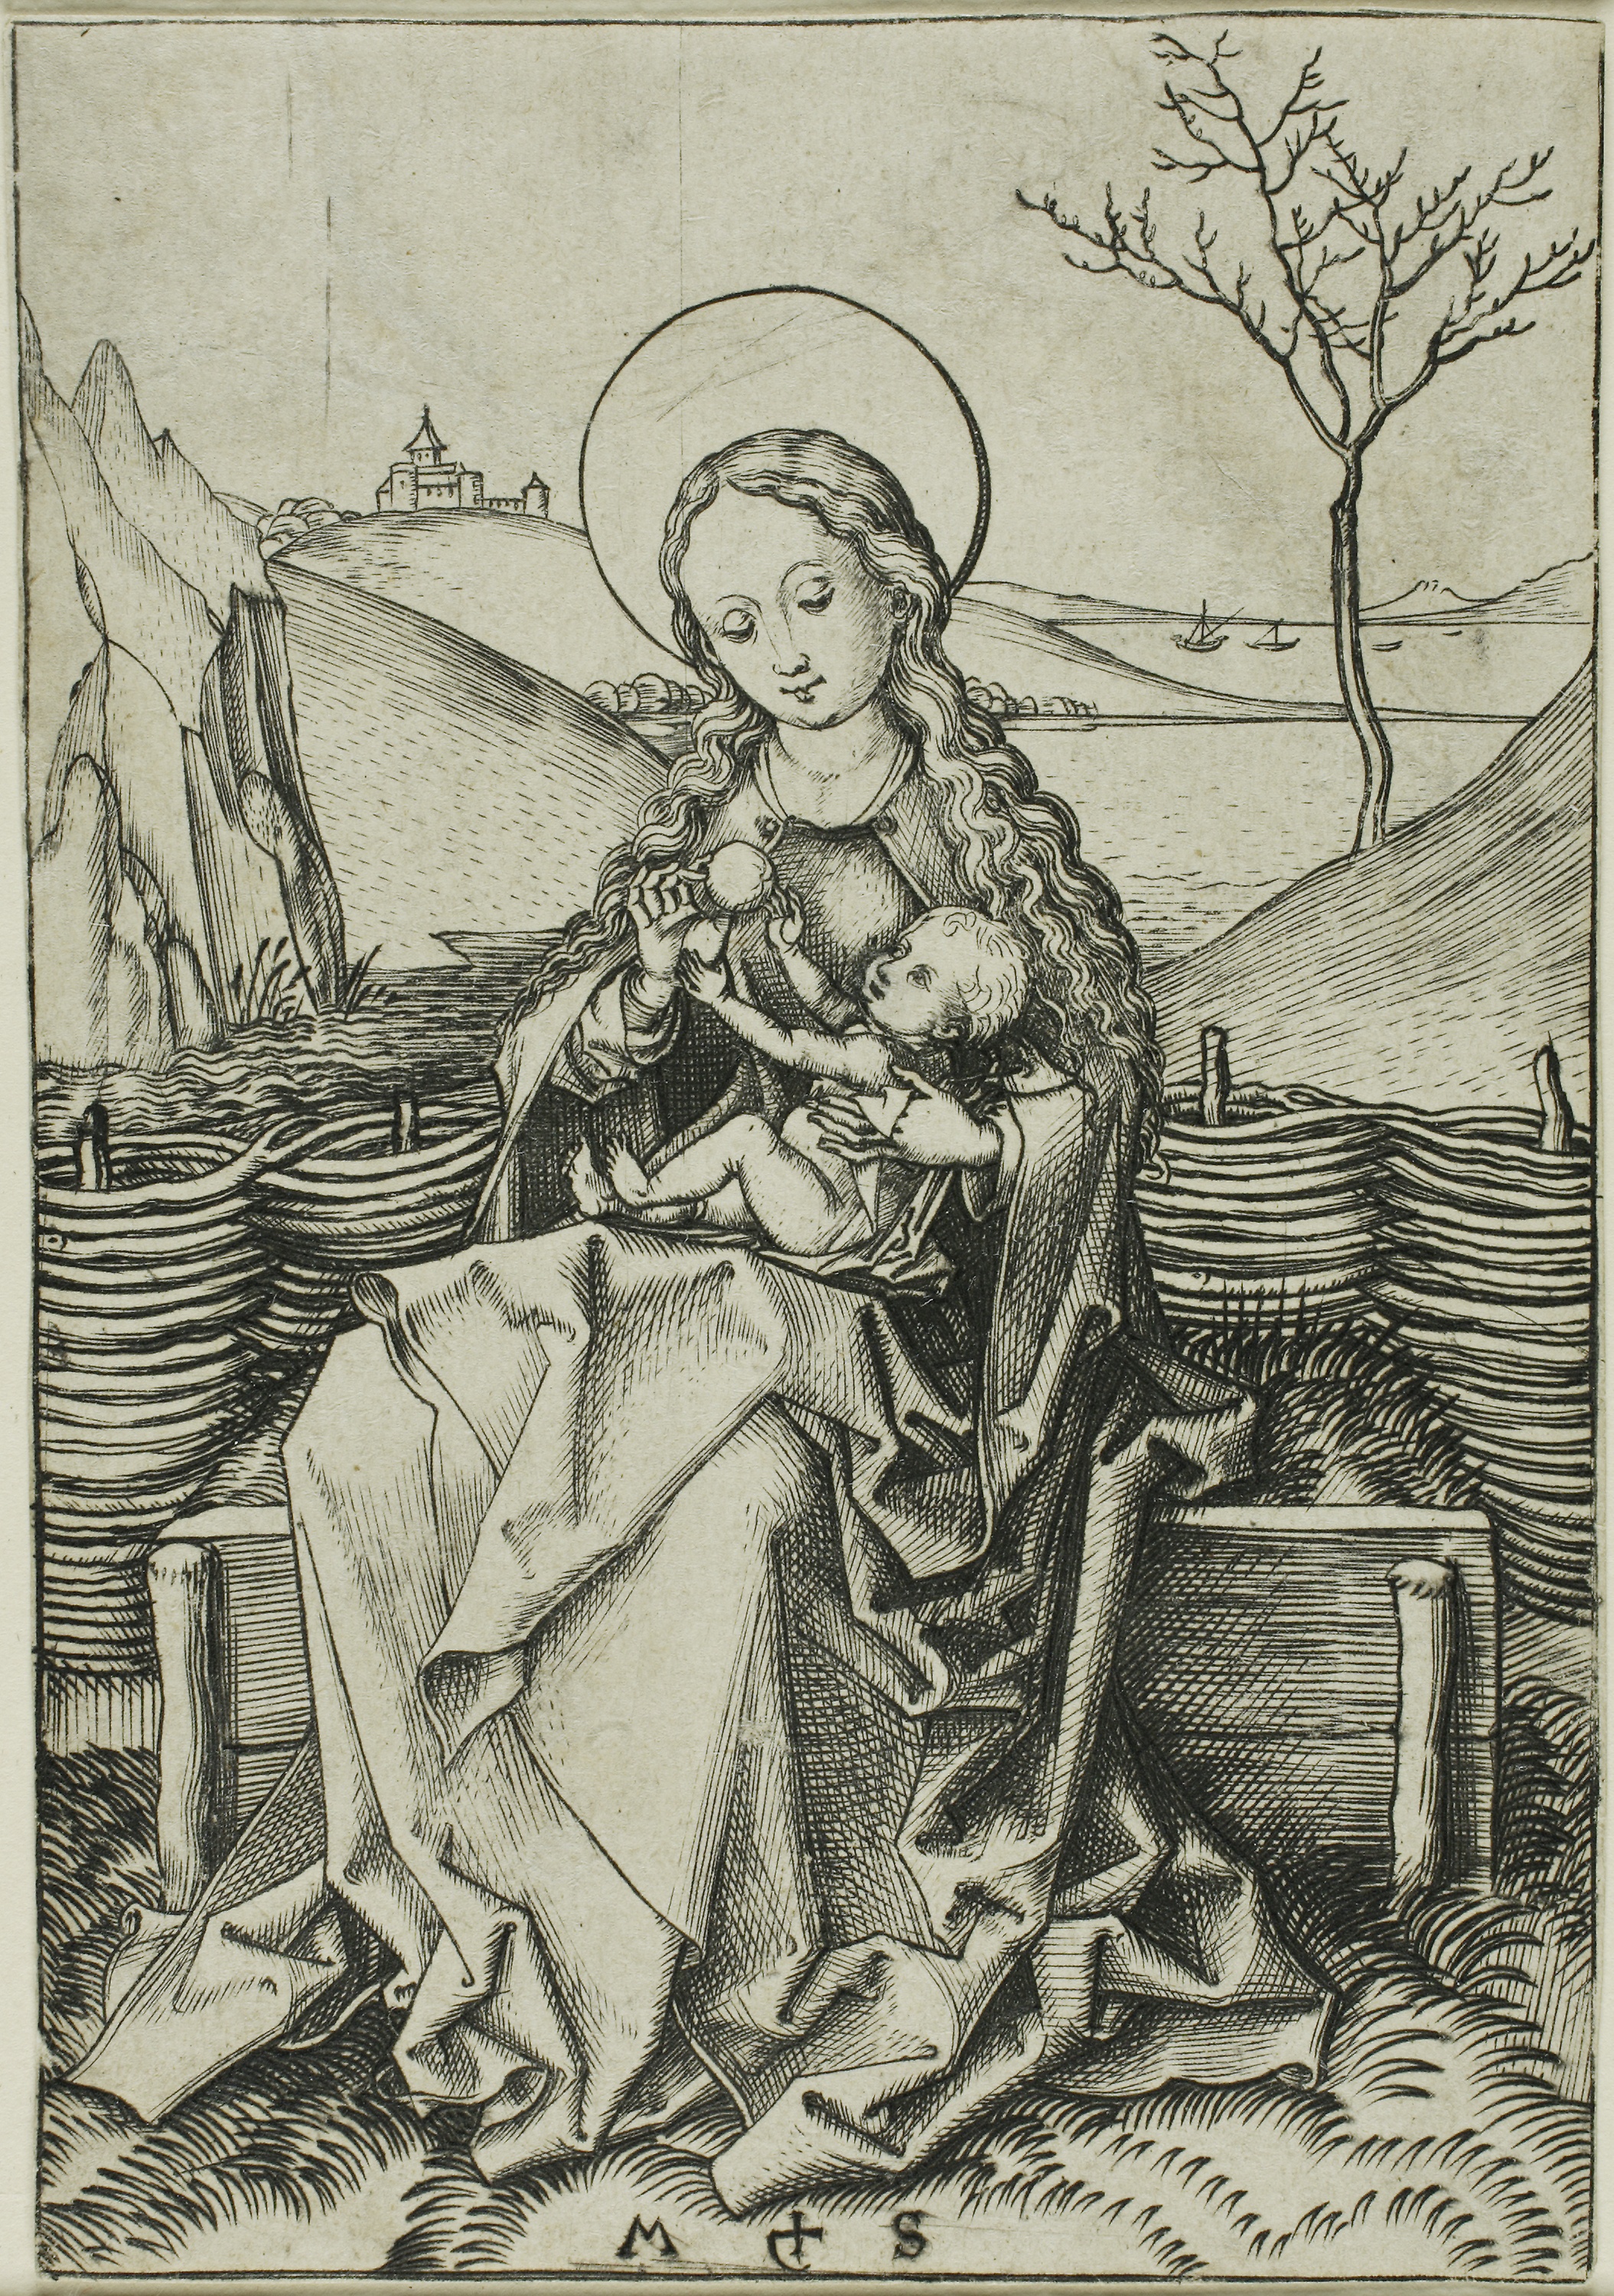
art, black and white, history, drawing, illustration, fictional character, artwork, mythology, visual arts, human behavior, middle ages, monochrome, tree